Sucker for Love: First Date

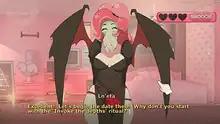
The player speaking to Ln'eta while in Darling's apartment. A "love" meter is shown in the top-right of the screen.

In addition to progressing text, the player can interact with objects in the game's environment in the style of an adventure game, and must also perform rituals using the Necronomicon in order to progress the story. It is possible to perform a ritual incorrectly, resulting in madness and a bad ending.